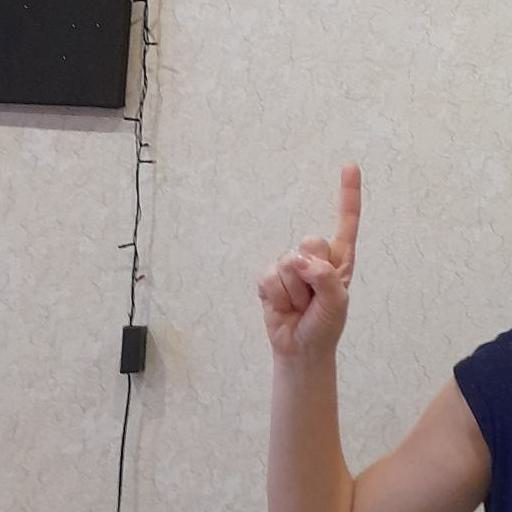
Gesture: one